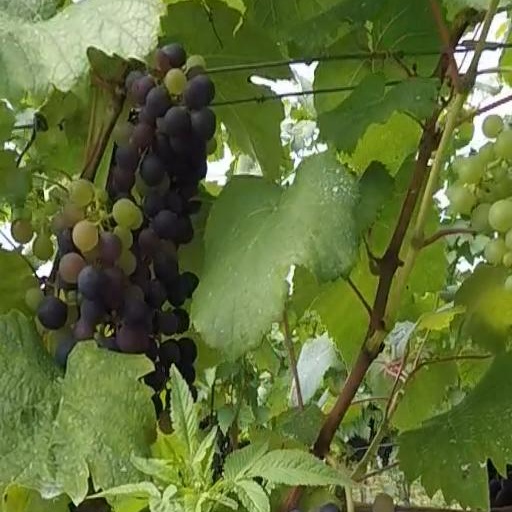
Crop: grape